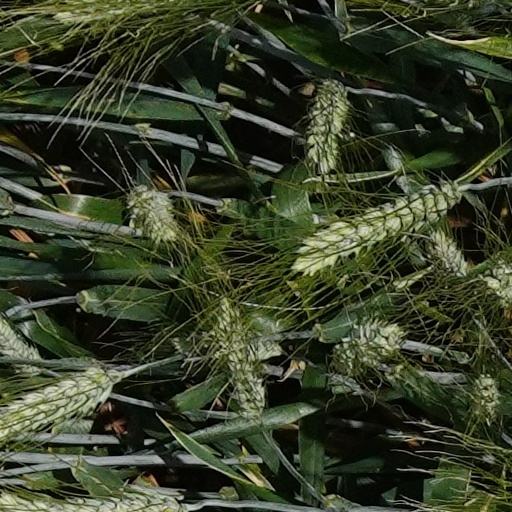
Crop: wheat